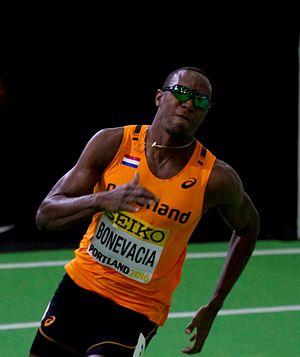
Liemarvin Bonevacia est un athlète des anciennes Antilles néerlandaises, puis néerlandais, spécialiste du 400 m.